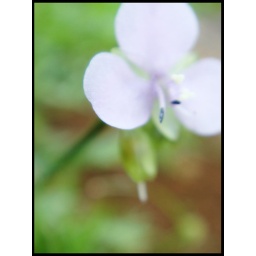
tiny flower in the grass